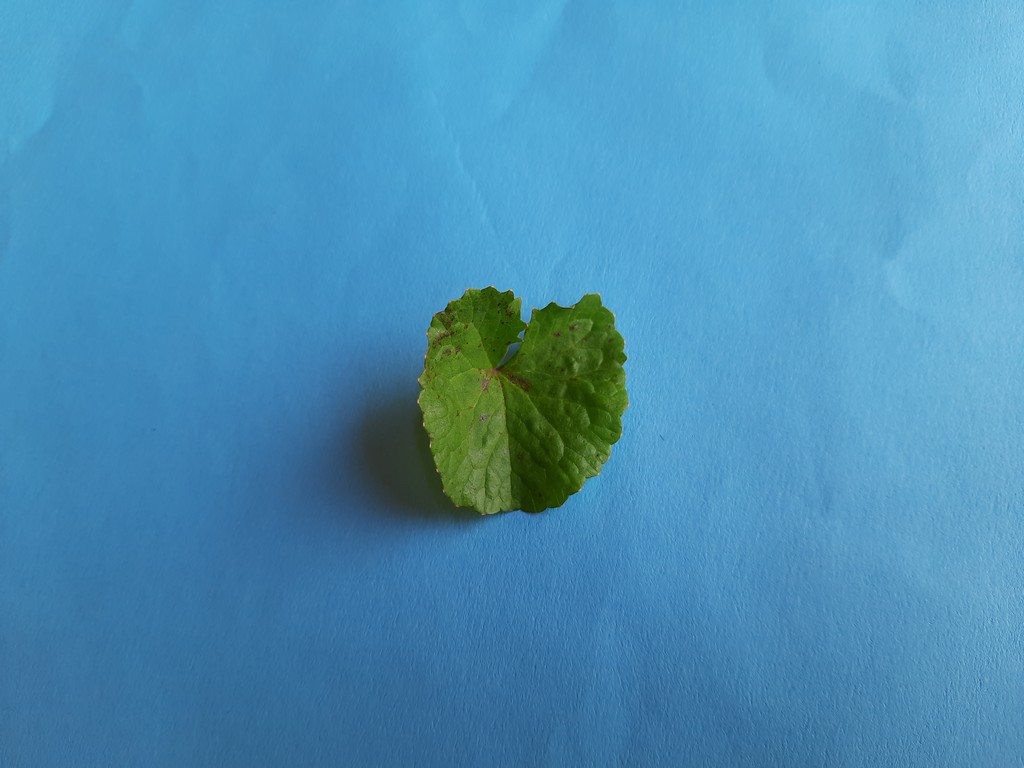
Label: Unhealthy